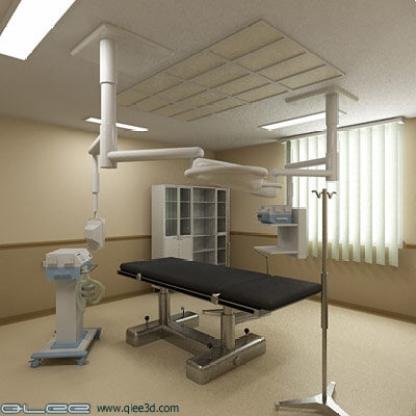
Scene: Indoor